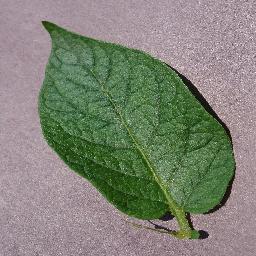
Label: Potato___healthy